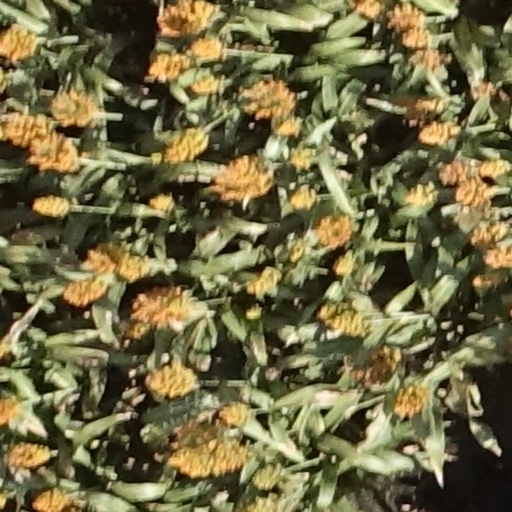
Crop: sorghum